Craig House (New Jersey)

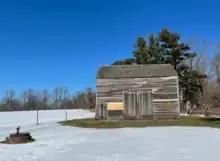
Reconstructed barn at Craig House premises (February 2021)

With the house left intact, the family were able to continue farming for 50 years after the battle. John Craig, Jr. died in 1824, his inheritance was divided amongst his children, Jonathan (who received a half of the share) and his daughters Amelia and Mary (who both inherited one-quarter share each). When Mary died in 1839, Jonathan and his brother Samuel (who inherited property in New York) legally granted full ownership of the property to Amelia and her husband Peter Bowne. Amelia and Peter birthed a daughter, Anna Maria Bowne. Anna married Enoch L. Cowart, birthed a son named Samuel Craig Cowart in 1854, and inherited the property upon her mother's death in 1855.